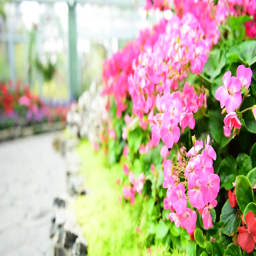
a man take photo of ornamental flowers in a greenhouse